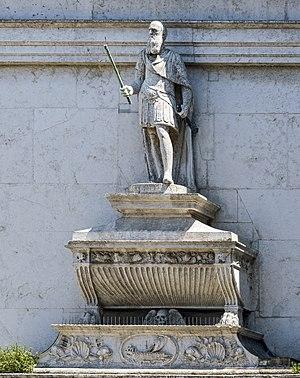
L'église Santa Maria Formosa est une église catholique de Venise, en Italie.